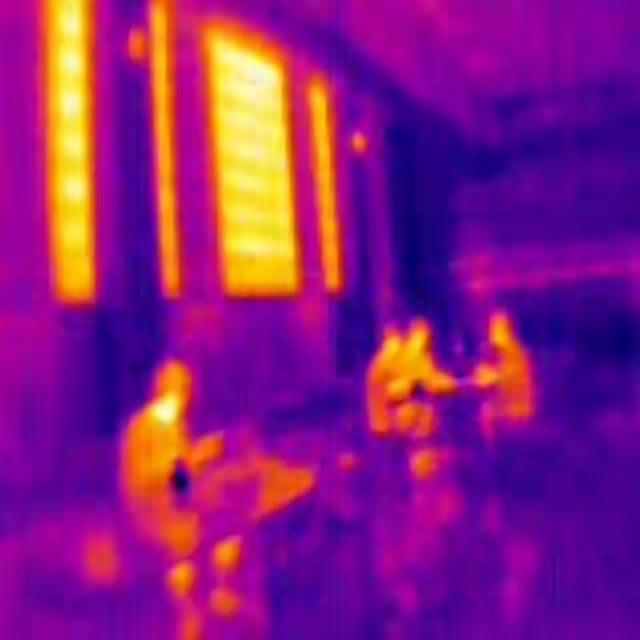
Detected objects:
label: person
label: person
label: person
label: person